Kraken Regiment

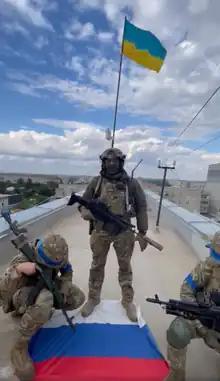
Kraken members in Balakliia

In April 2022, the unit dismantled the monument to Marshal Georgy Zhukov in Kharkiv. In late September, it was reported that Nemichev claimed the unit had captured more than 15 Russian officers, handing them over to the Main Intelligence Directorate. He was quoted saying “All of them were thrown into the infantry. Therefore, it is indicative that Russians have big problems now. They do not know where to get people to send to death. Therefore, they gather them in different units and deploy them here. So they’re not doing well as it is, and then we come along and ‘spoil the mood’ some more.”